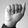
ASL letter: A